Frank C. Wachter

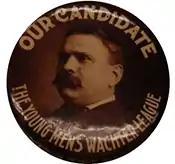
Campaign button depicting Wachter, year unknown

Wachter was elected as a Republican to the Fifty-sixth and to the three succeeding Congresses, serving from March 4, 1899 to March 3, 1907. He was not a candidate for renomination in 1906, and resumed his former business pursuits in Baltimore. He served as a member of the board of managers of Maryland Penitentiary from 1909 until his death in Baltimore. He is interred in Loudon Park Cemetery.